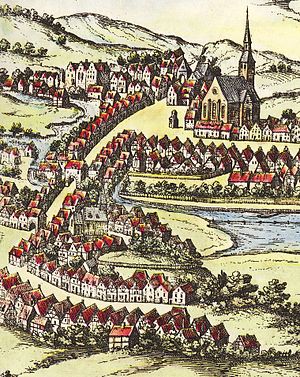
Angelboport
Angelboport og Mølleport på et prospekt fra 1500-tallet (nederst til venstre).
Angelboport, Mølleport og Friserport i det gamle Flensborg
Angelboport var en byport i Flensborg. Porten forbandt byen med de øst for liggende landsbyer i Angel. På grund af sin beliggenhed i nærheden af Sankt Hans Kirken kaldtes porten også Hansporten / Johannisporten.